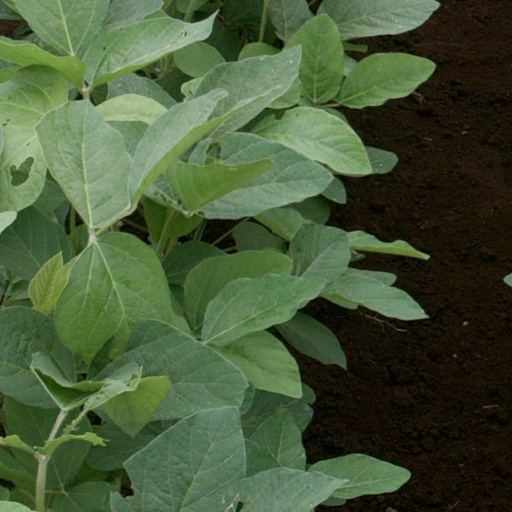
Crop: soybean